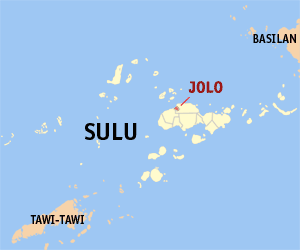
Jolo est une municipalité de l'île du même nom, la capitale et la plus grande ville de la province de Sulu, aux Philippines. En 2010, la ville était peuplée de 118 307 habitants. Une partie de la population est d'origine chinoise et la plupart des étrangers viennent de Singapour. 90 % sont musulmans et 10 % chrétiens. Le vicaire apostolique de la ville, Mᵍʳ Benjamin de Jesús O.M.I., est assassiné le 4 février 1997 par un islamiste.